Unmanned aircraft system traffic management

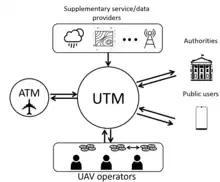
A scheme of UAS Traffic Management system

UTM is separate from but complementary to the FAA's Air Traffic Management (ATM) system. UTM development will ultimately identify services, roles/responsibilities, information architecture, data exchange protocols, software functions, infrastructure, and performance requirements for enabling the management of low-altitude uncontrolled UAS operations.